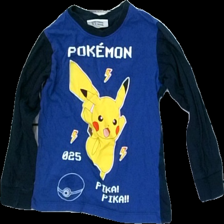
View: front
Type: Top
Category: Children
Brand: Kappahl
Brand text on label: pokemon
Colors: Blue, Black, Yellow, Multicolor
Material: 100% cotton
Pattern: Other
Size: 110
Season: All
Damage location: top center
Damage 2 location: middle center
Damage 3 location: bottom center
Price range: <50
Recommended usage: Reuse
Description: långärmad tröja med pokemon fram